Sajid Javid

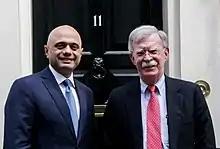
Javid meeting John Bolton, United States National Security Advisor, at 11 Downing Street in 2019

On 5 July 2022, Javid resigned as Health Secretary, in the fallout from controversy around sexual assault by former Deputy Chief Whip Chris Pincher, and suppression of reports by the Conservative Party. Javid said that he had originally given Johnson the benefit of the doubt, but decided to resign following a Parliament prayer breakfast about integrity in public life. In his resignation letter to Boris Johnson, Javid said: "The tone you set as a leader, and the values you represent, reflect on your colleagues, your party and ultimately the country. Conservatives at their best are seen as hard-headed decision-makers, guided by strong values. We may not have always been popular, but we have been competent in acting in the national interest. Sadly, in the current circumstances, the public are concluding that we are now neither."